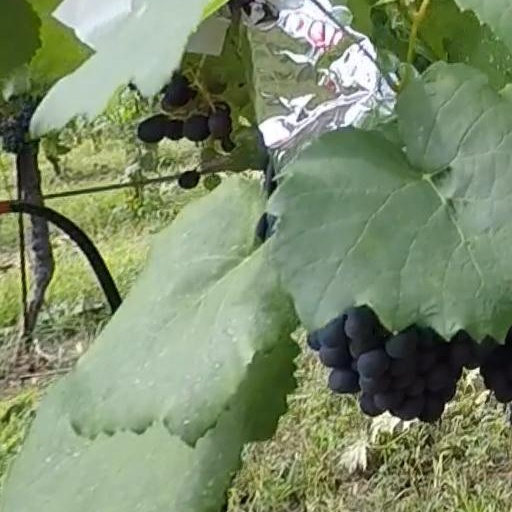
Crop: grape